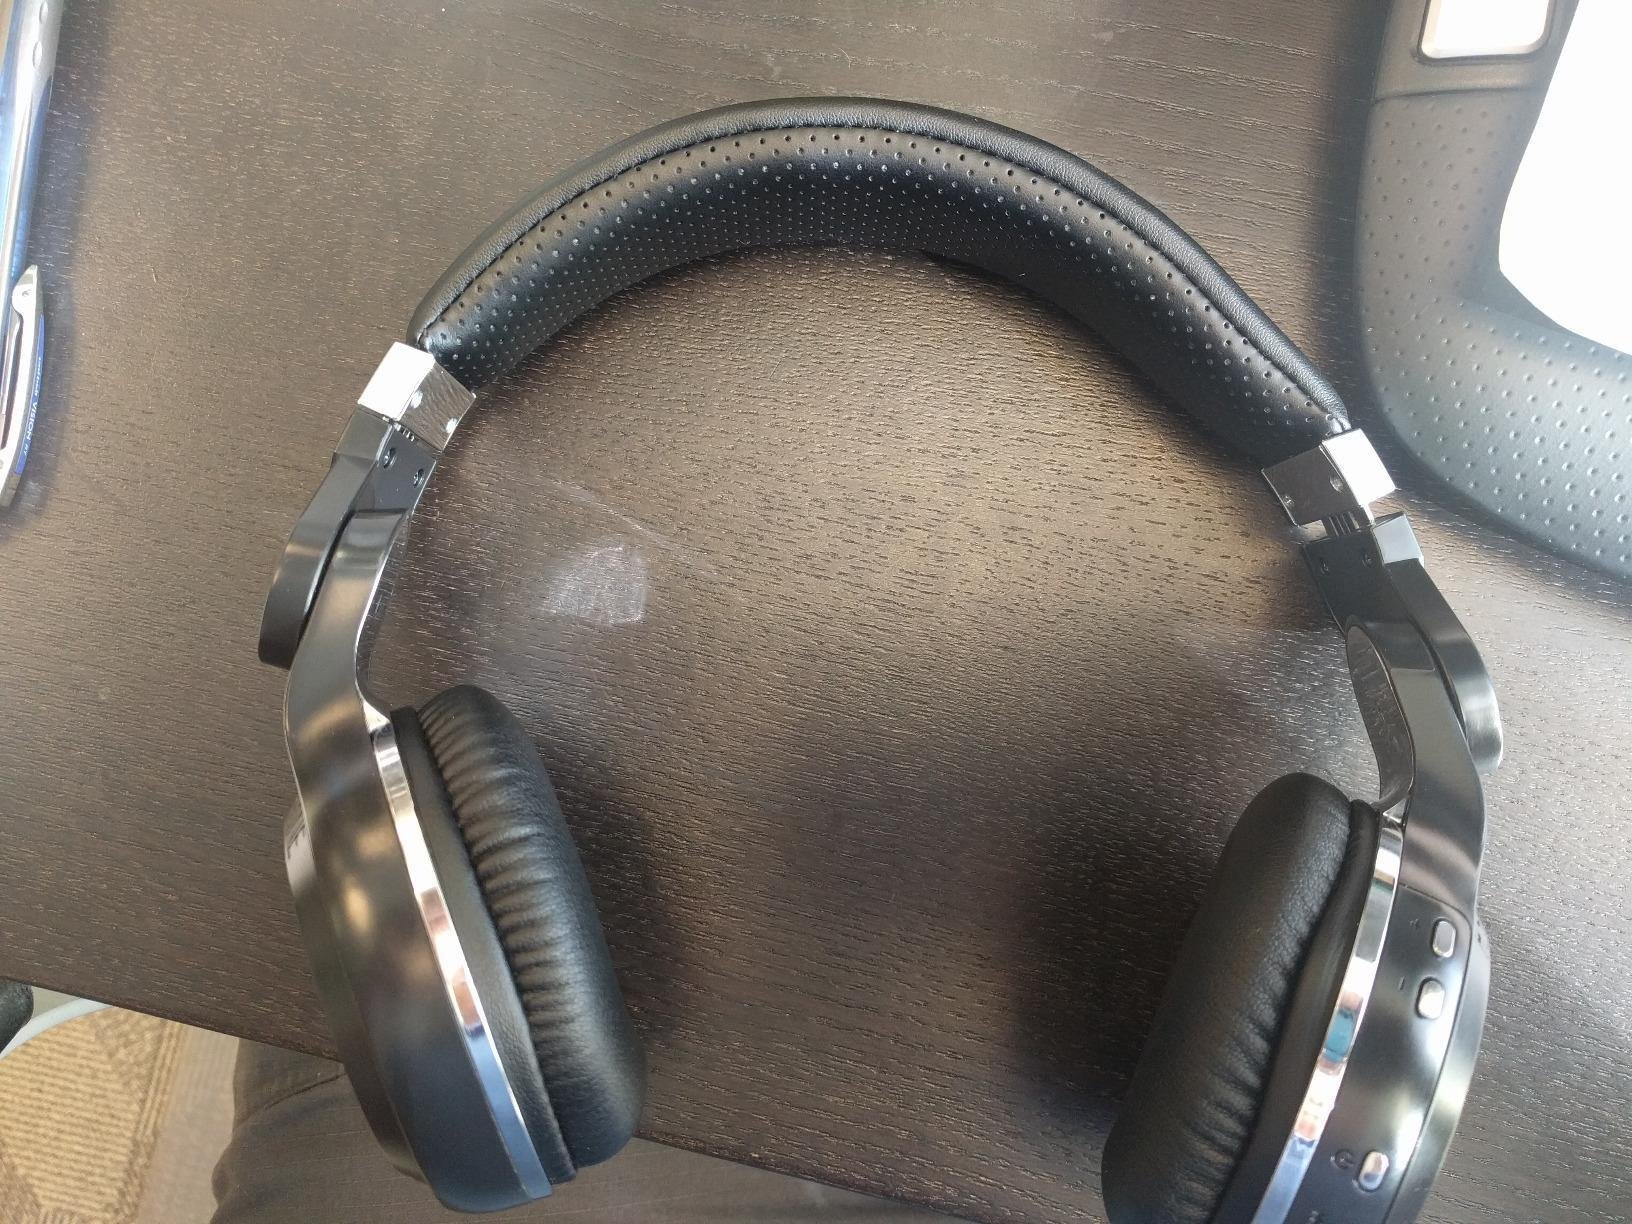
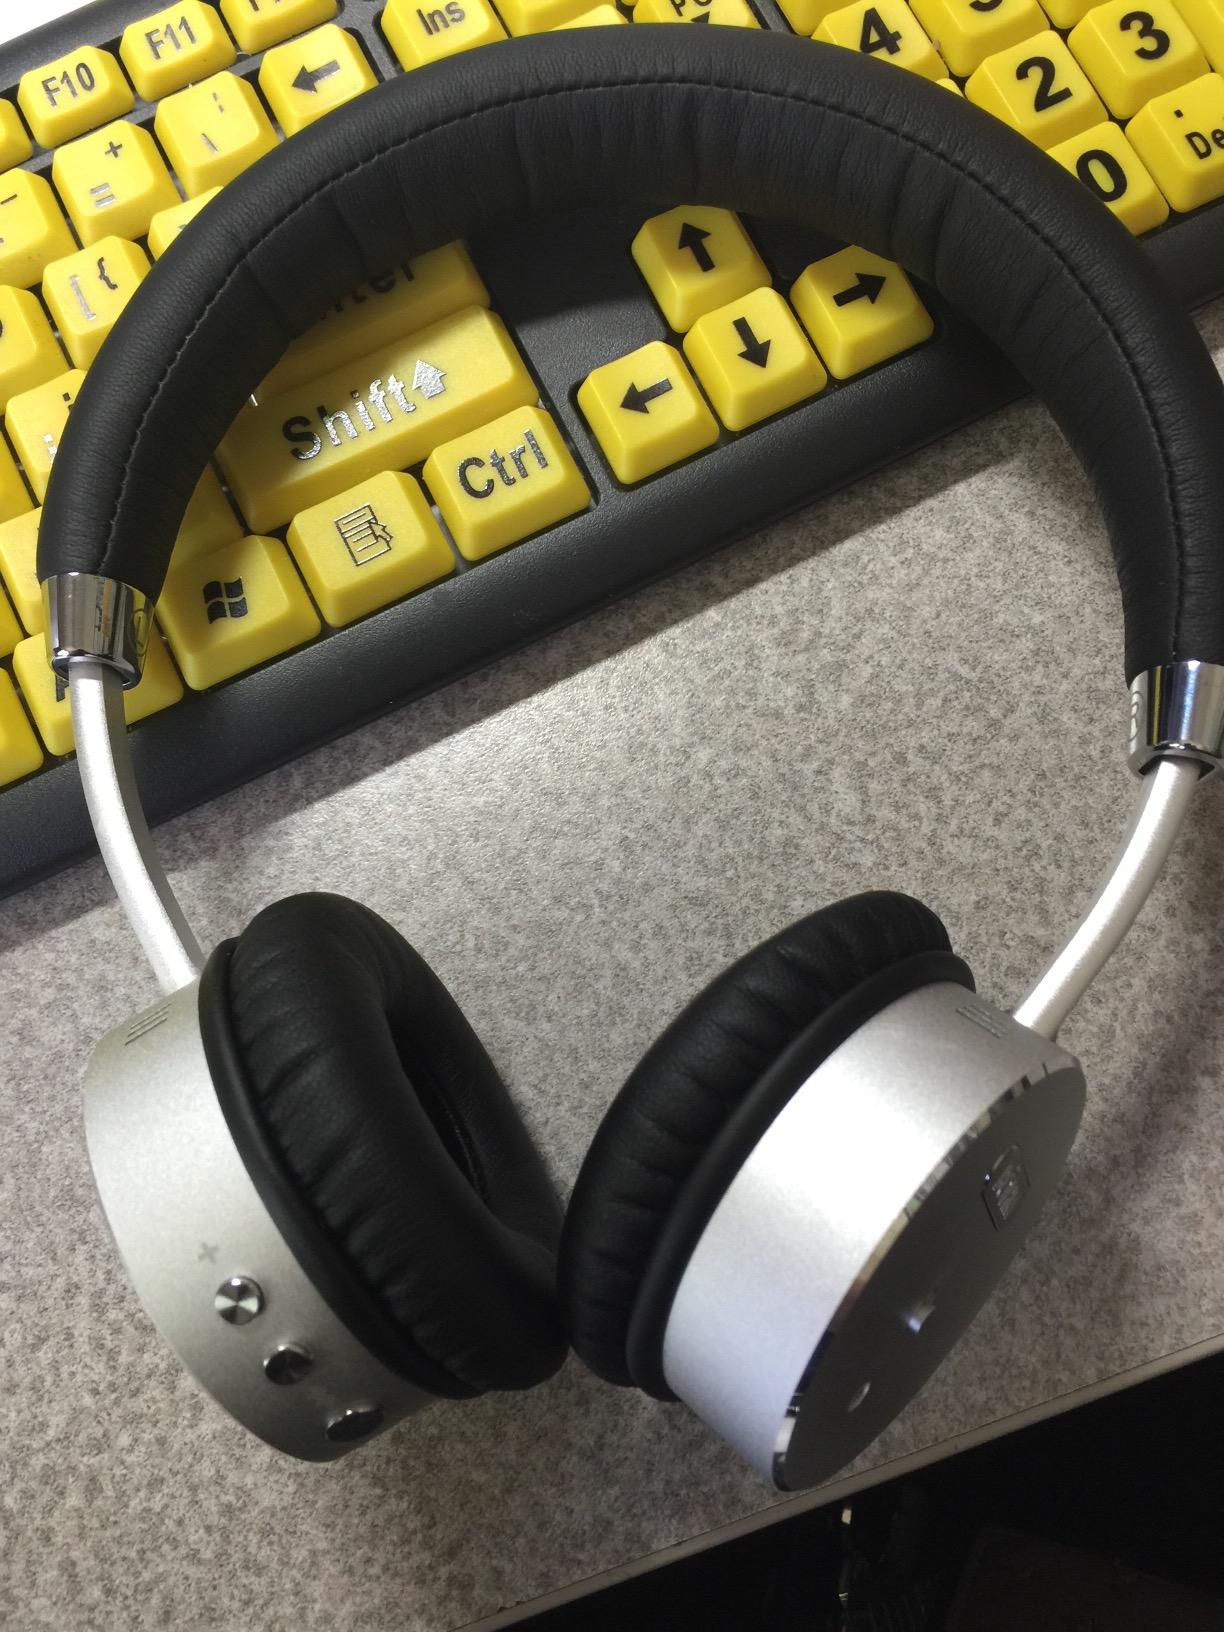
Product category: headphones
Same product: no